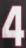
Number: 4